Tyre District

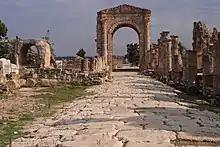
Via Romana, Tyre District

Tyre was conquered by the Crusaders in 1124. After about 180 years of Crusader rule, the Mamluk Sultanate retook the city in 1291, until it fell under the control of the Ottoman Empire at the start of the 16th century.